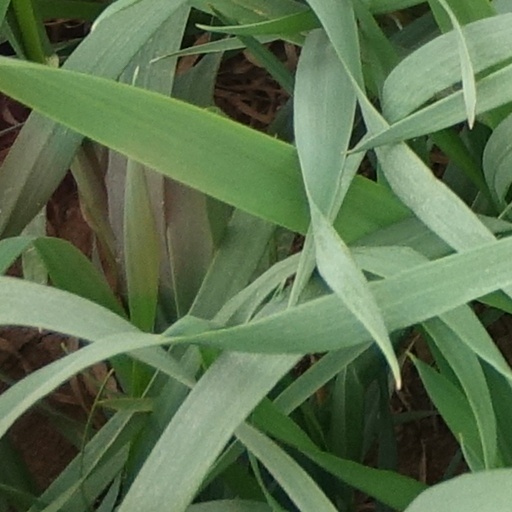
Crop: wheat